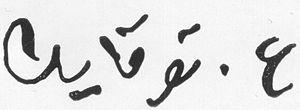
Ğabdulla Tuqay est un poète tatar, un classique de la littérature dans cette langue, critique et éditeur. Il est souvent considéré le fondateur de la littérature tatare moderne et du tatar littéraire moderne, qui a remplacé dans la littérature la vieille langue tatare.